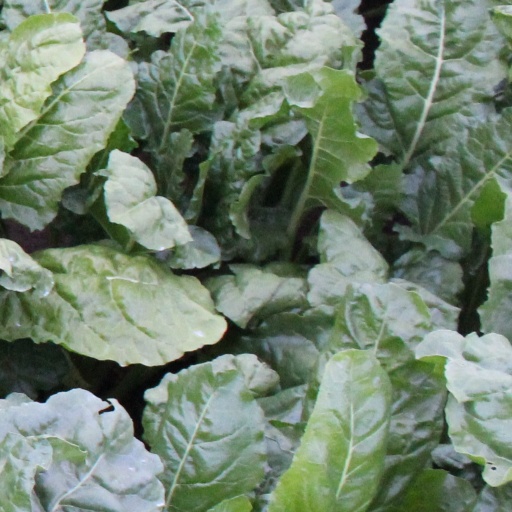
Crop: sugar beet